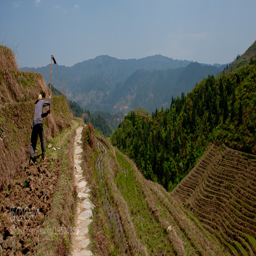
working in the rice terraces